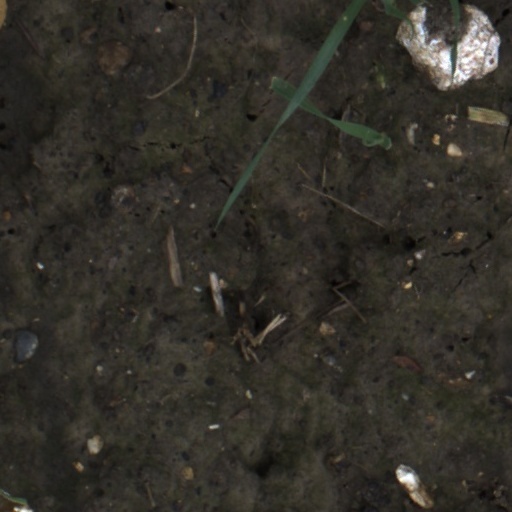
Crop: wheat